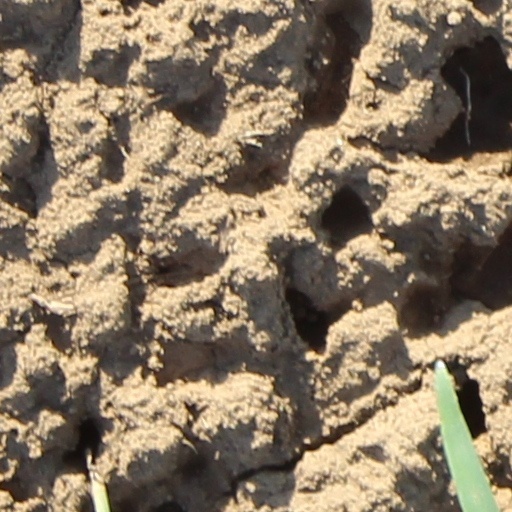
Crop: wheat